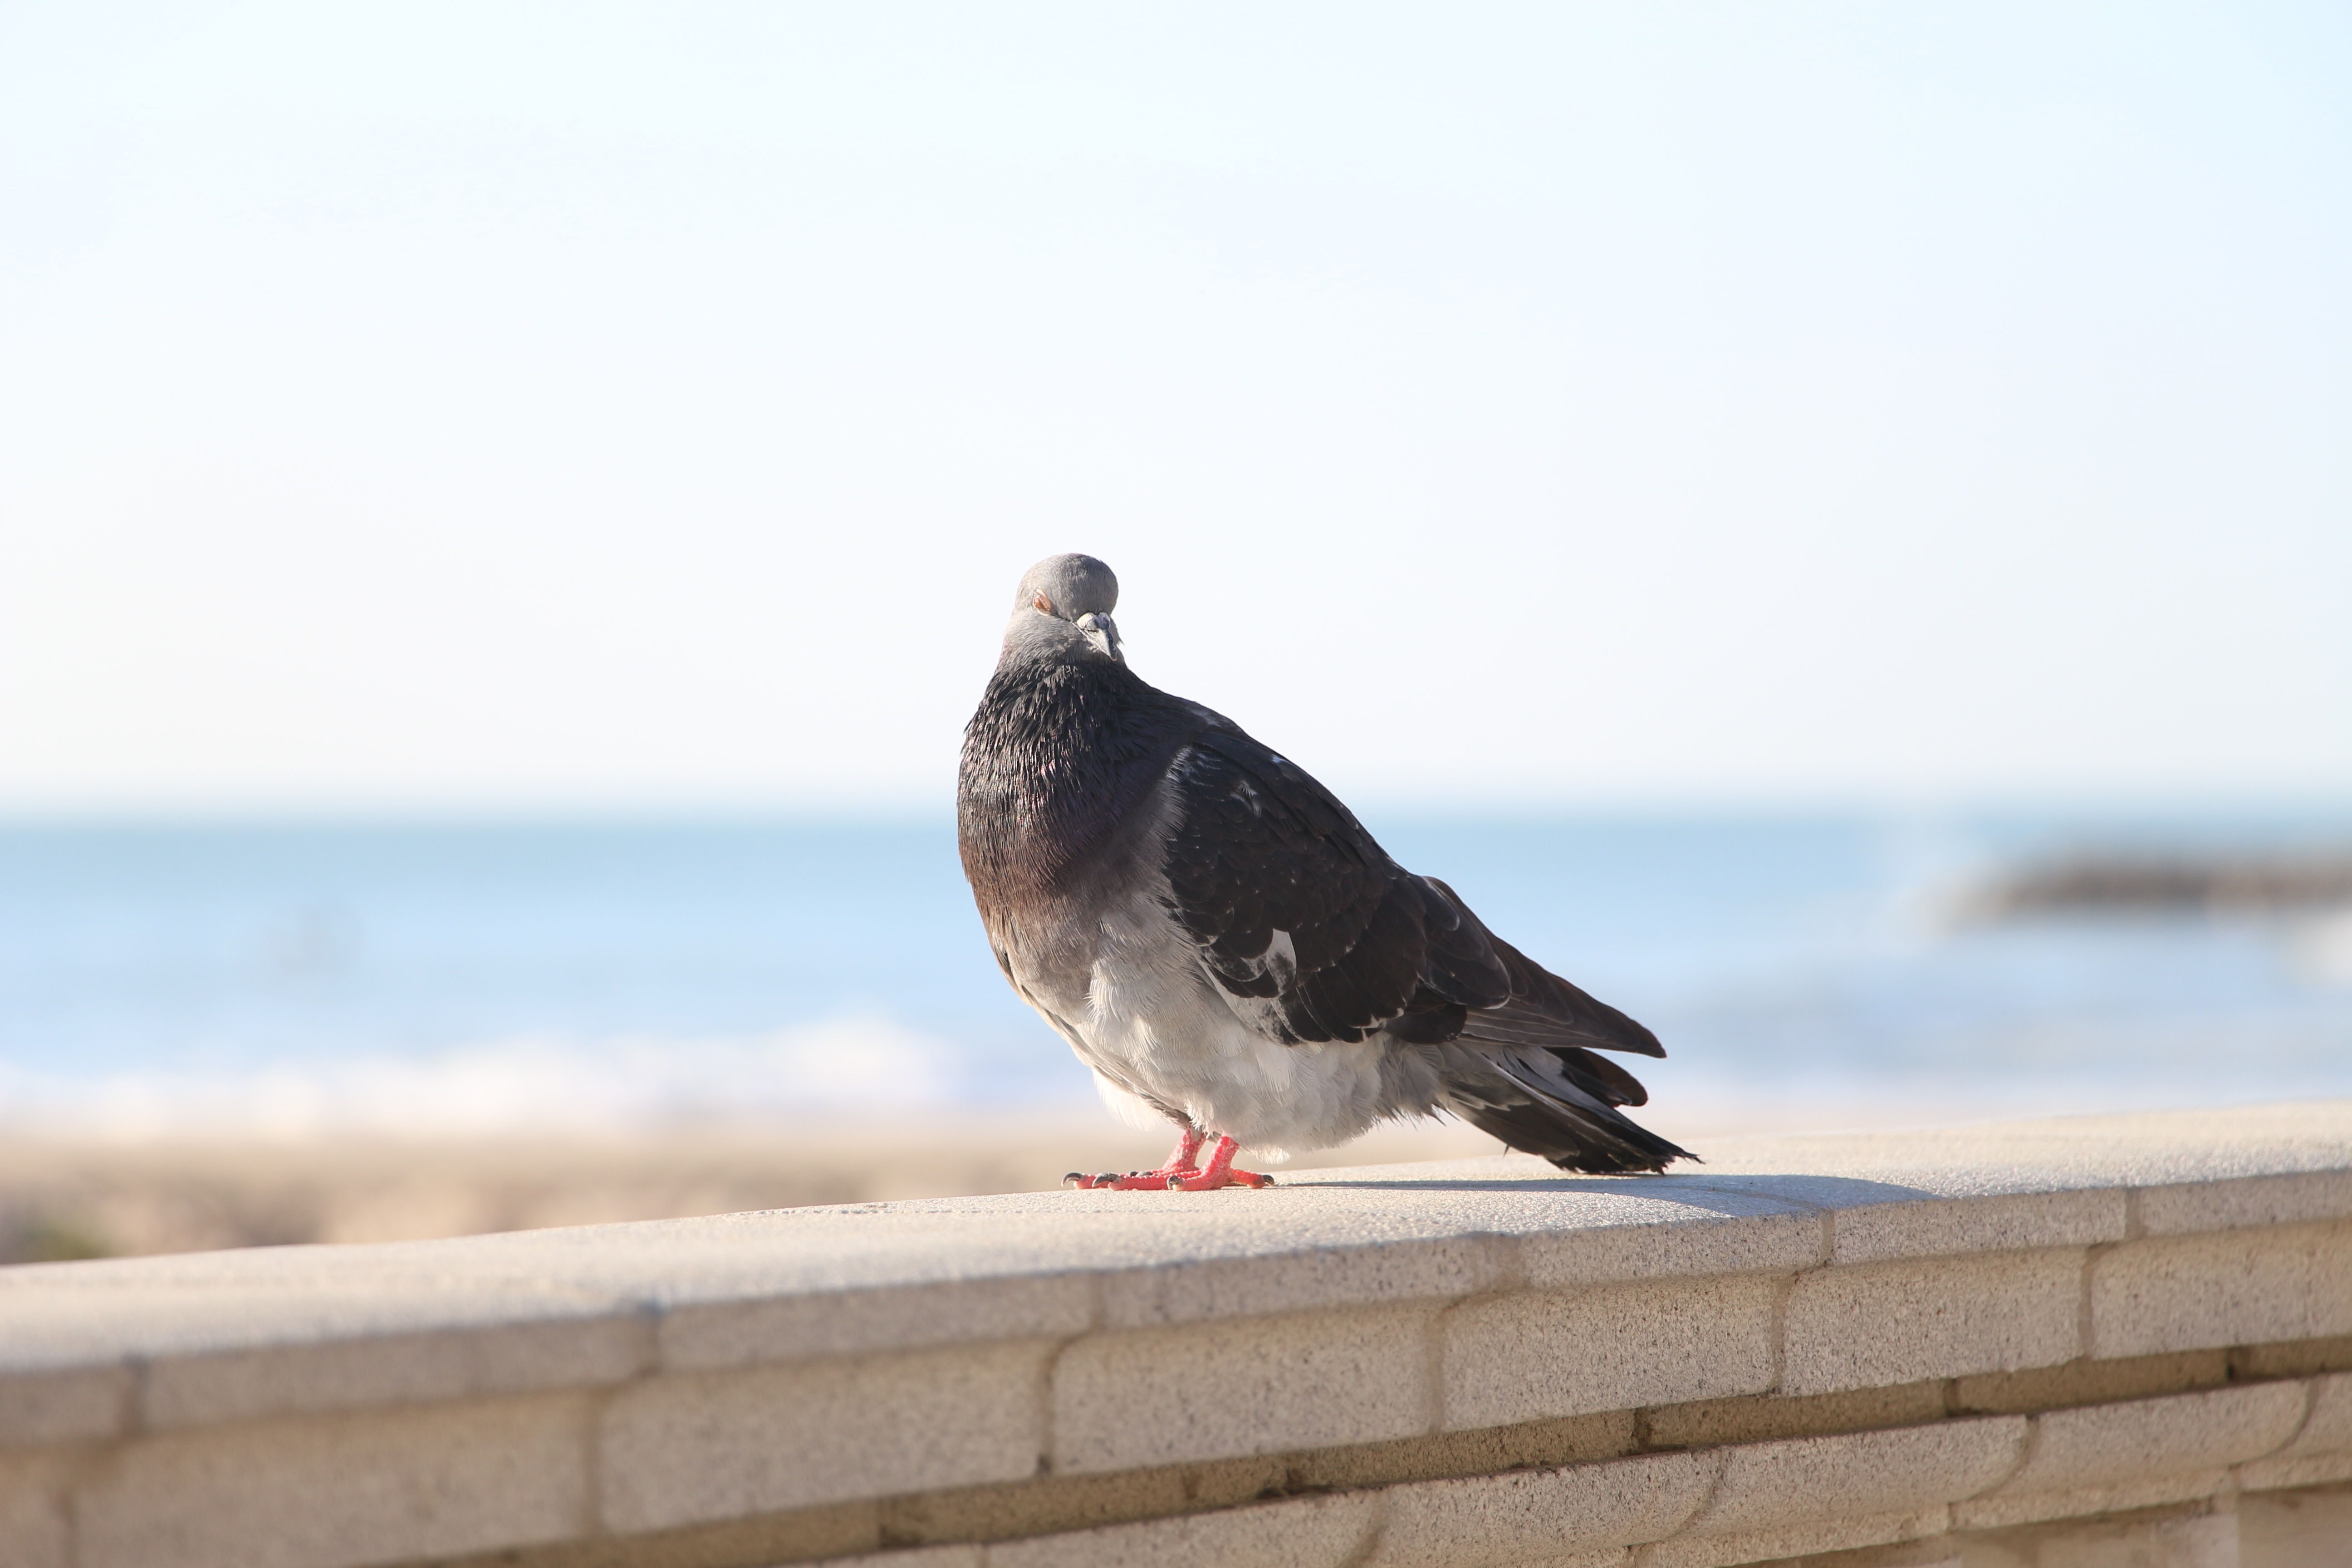
sea, bird, wing, sky, seabird, fly, gull, beak, blue, freedom, fauna, birds, clouds, wings, animals, vertebrate, paloma, charadriiformes, pigeons and doves